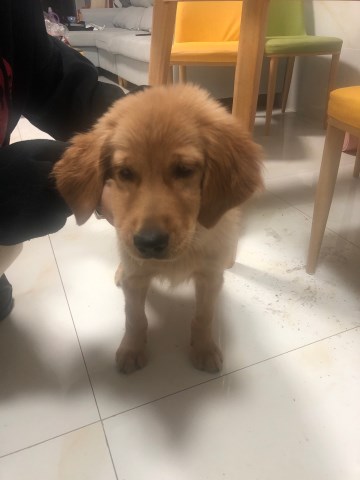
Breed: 5355-n000126-golden_retriever